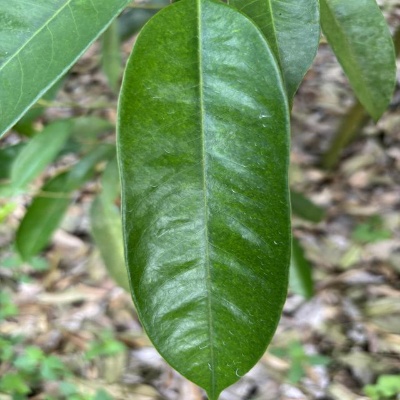
Label: Leaf_Healthy